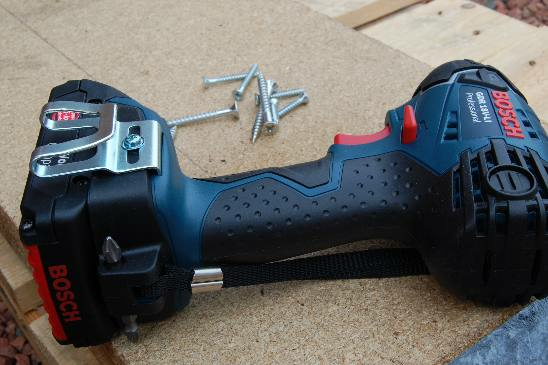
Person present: No